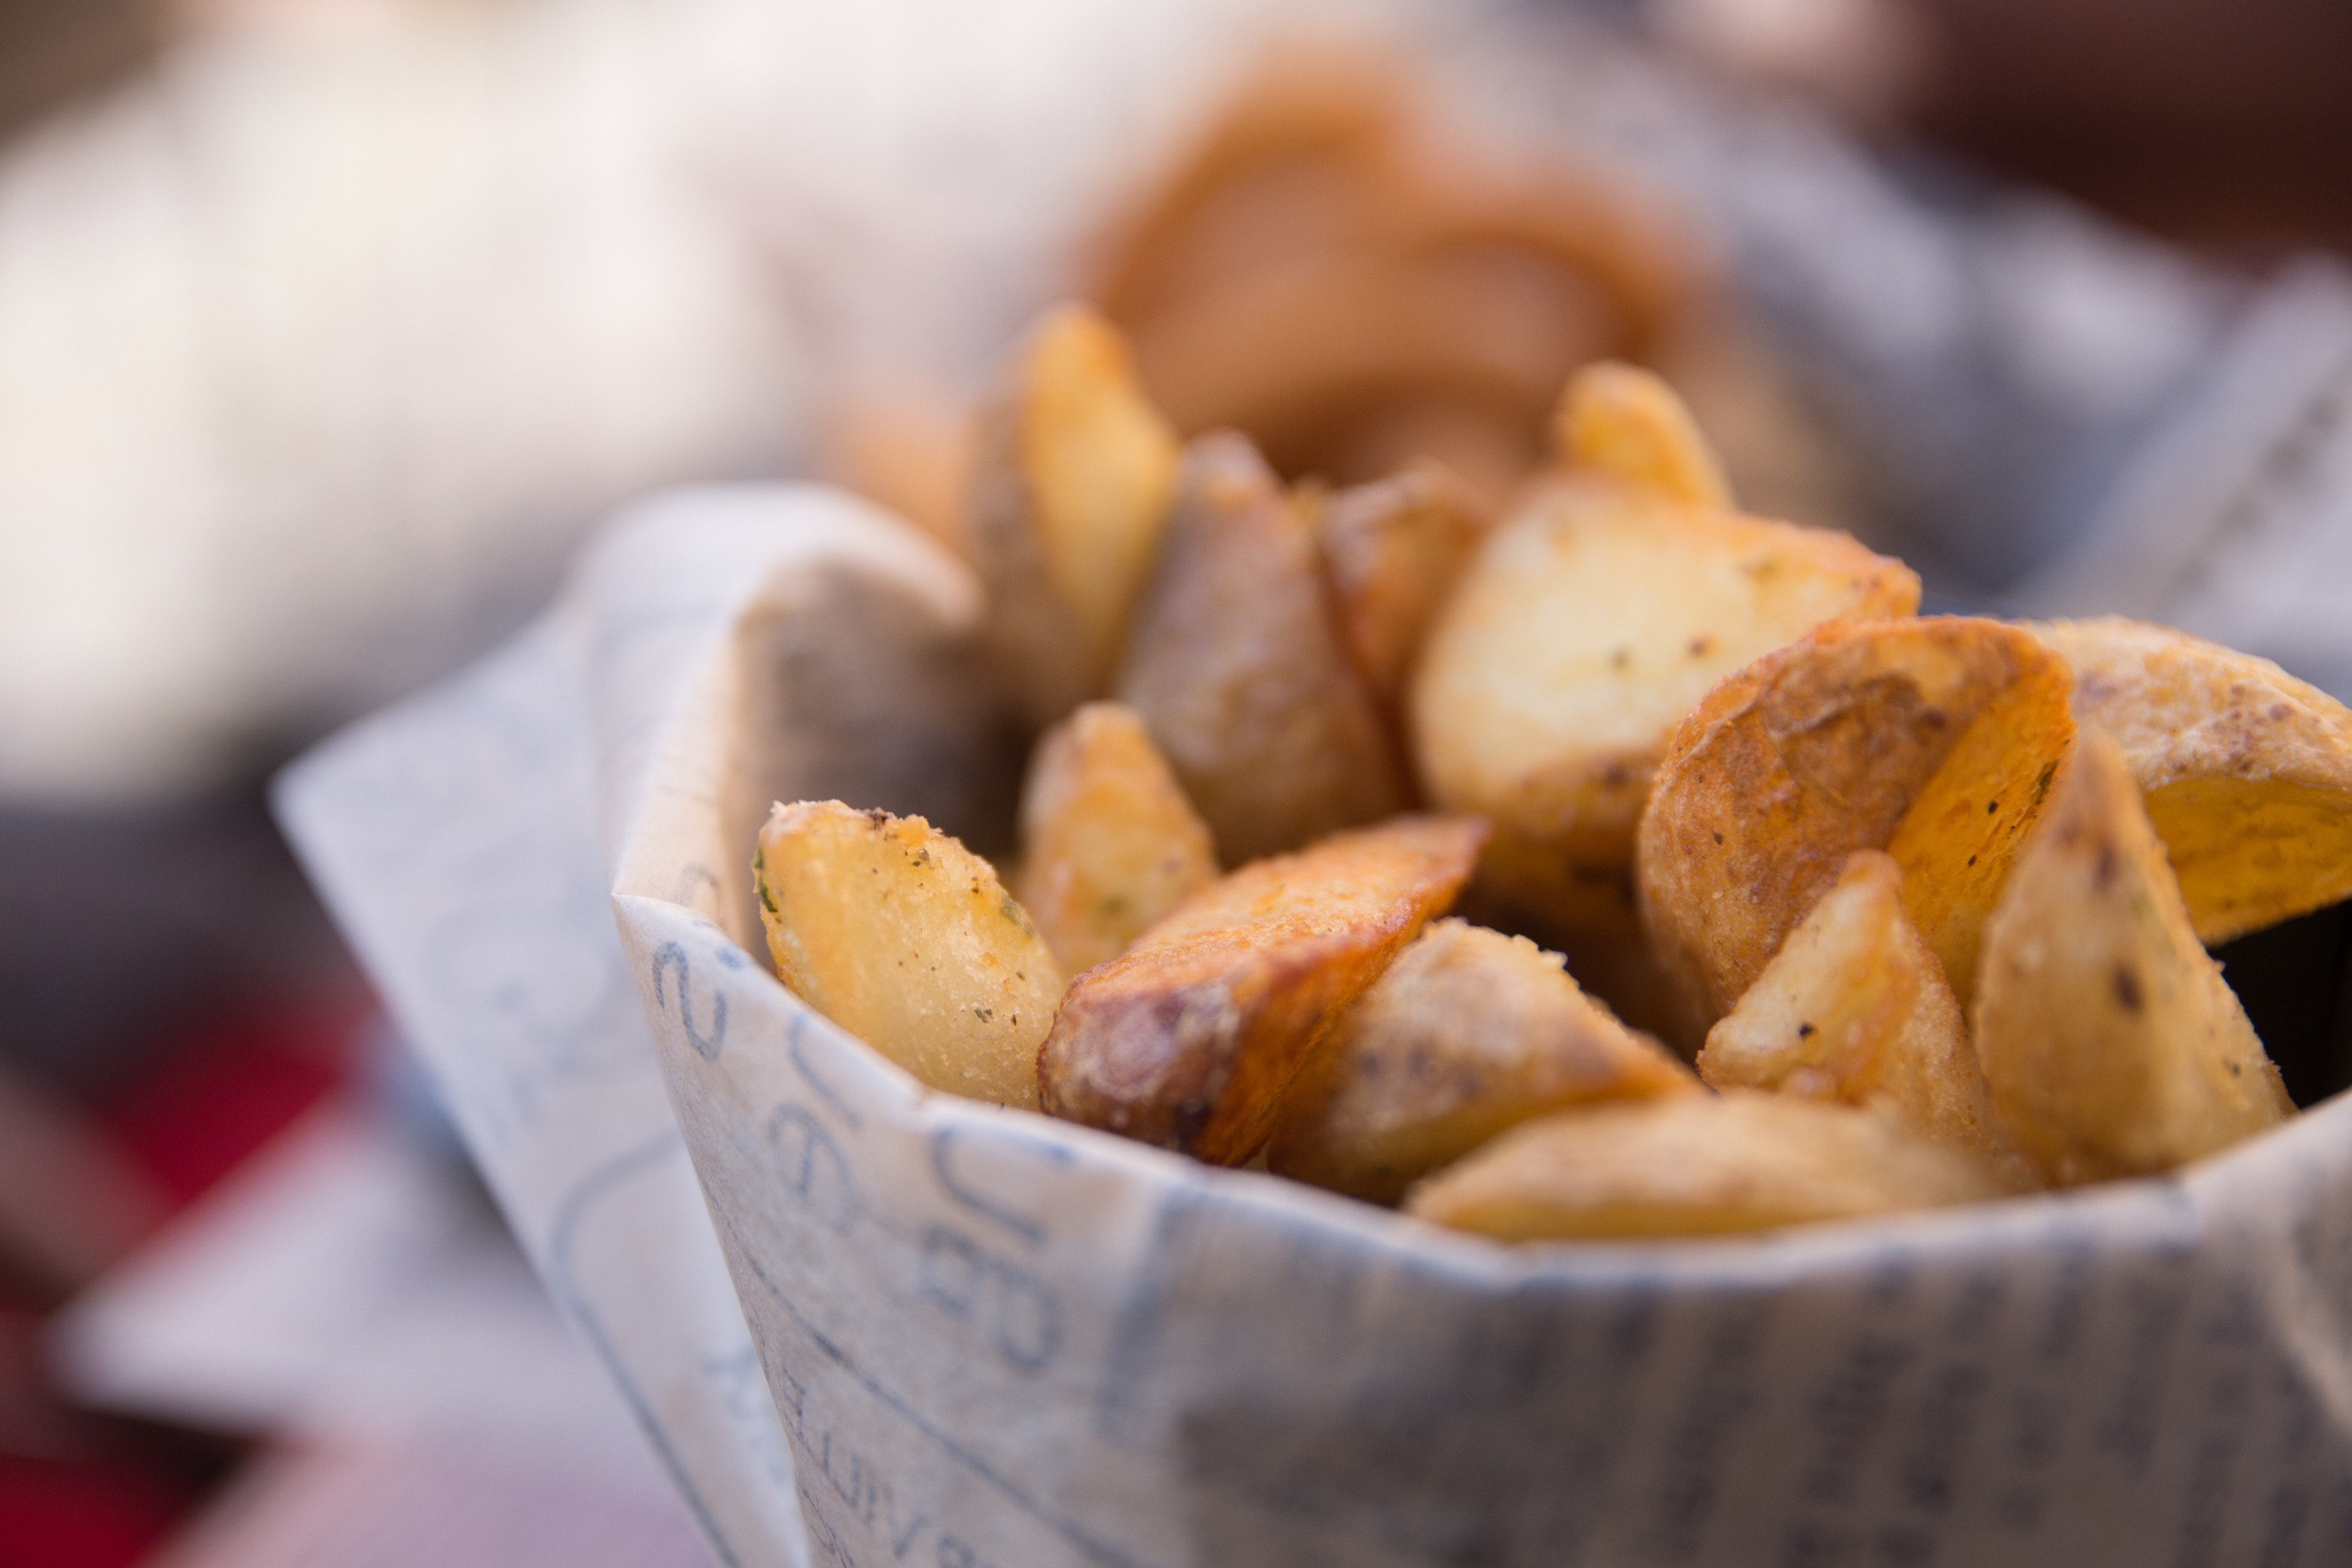
french fries, food, dish, junk food, potato wedges, side dish, fried food, potato, cuisine, patatas bravas, american food